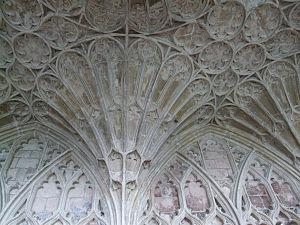
Une voûte en éventail est une forme de voûte utilisée dans le style gothique perpendiculaire où les nervures ont toutes la même courbe et sont équidistantes, à la manière d'un éventail. L'invention et la diffusion de cet élément décoratif sont fortement associés à l'Angleterre.